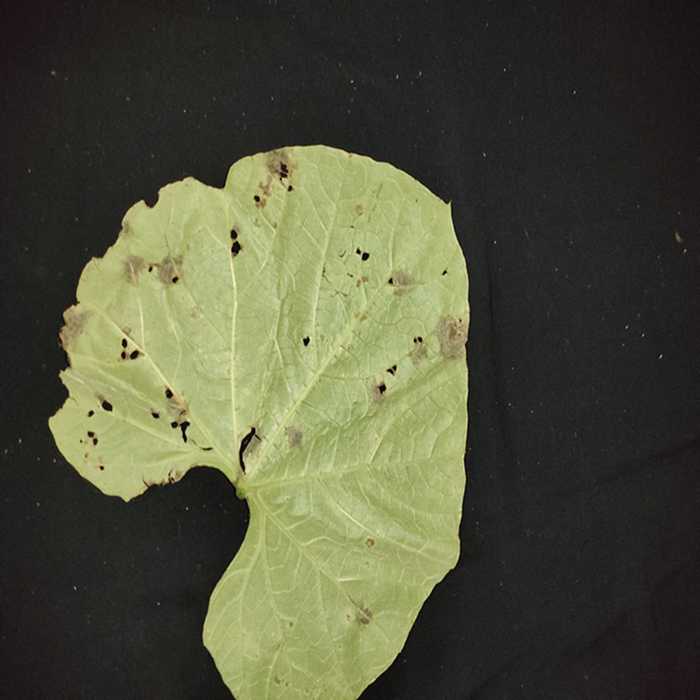
Plant: Bottle gourd
Label: Anthracnose